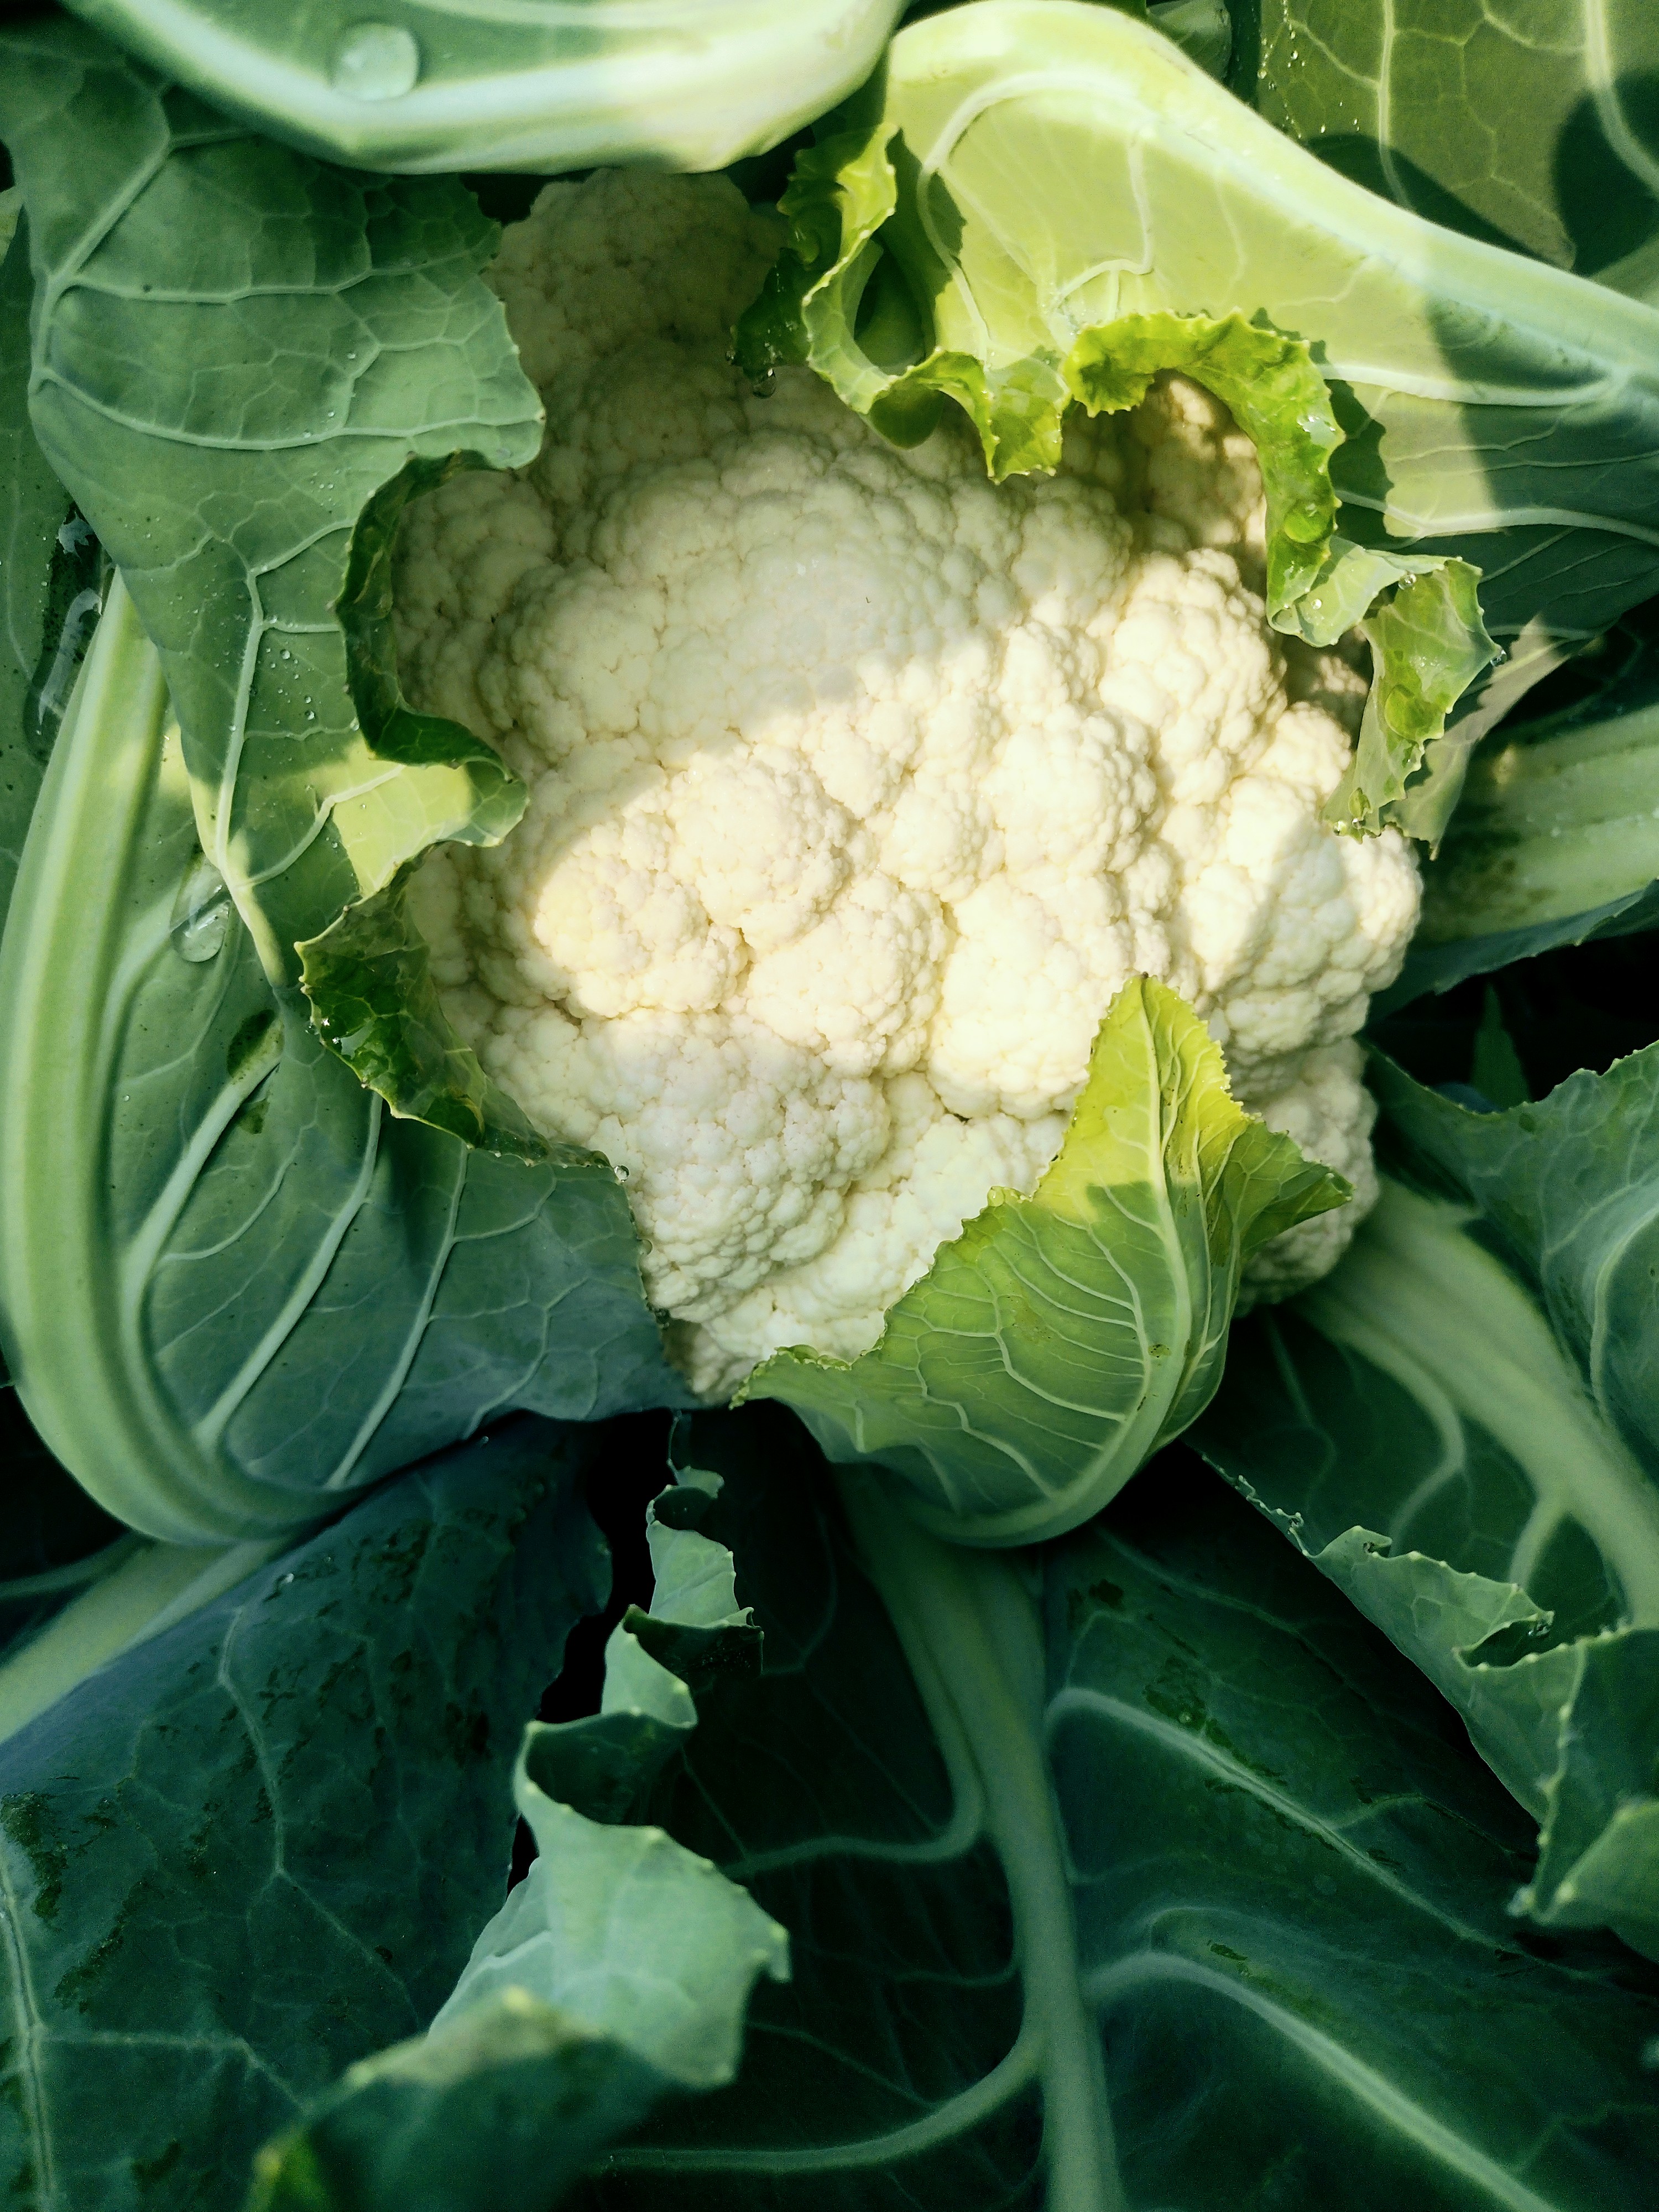
Label: No disease